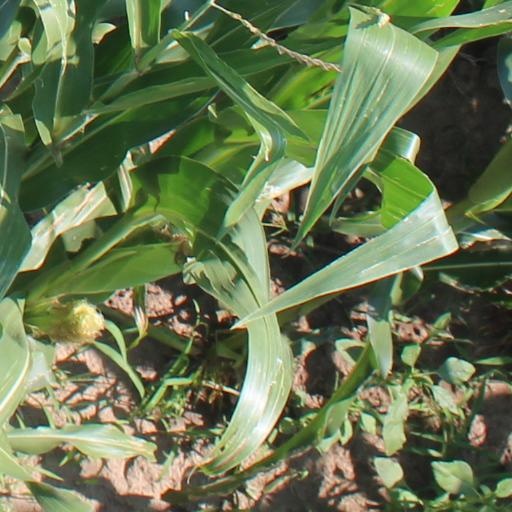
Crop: maize; corn